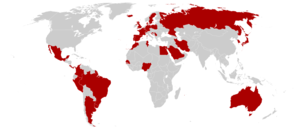
Pays participant à la Coupe du Monde 2018.